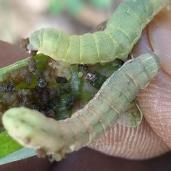
Crop: Onion
Condition: caterpillar-p